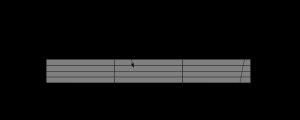
Le procédé Acheson a été inventé par Edward Goodrich Acheson pour synthétiser le carbure de silicium et le graphite.
Hamilton Young Castner, né le 11 septembre 1858 à Brooklyn; † le 11 octobre 1899 à Saranac Lake, Comté de Franklin, est un chimiste et industriel américain. Par diverses inventions, il perfectionna les techniques d'électrolyse et leur donna un rendement industriel.